Lille Torv

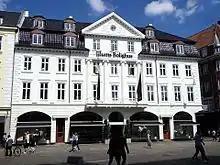
""Det Hvide Palæ"" (The White Mansion), showpiece of the Meulengracht Complex.

The central location of the square and the markets formerly held here meant it was a desirable location for merchants to establish themselves. Little Square is therefore home to several notable and storied merchant mansions. "Meulengracht's House" with address on Lille Torv 2 was built by the merchant Harboe Meulengracht in the late 1700s and was for a time the social focal point for the high society and even royalty. Today Meulengracht's House is home to stores. The Business- and Agricultural Bank of Jutland (Danish: Jysk Handels- og Landbrugsbank) is a listed building by the architect Sophus Frederik Kühnel featuring architecture relatively unique to Aarhus. Previously the square was also home to the "Mayor's House" (Borgmestergården) which was moved to Tangkrogen during the Danish National Exhibition of 1909 and afterwards to the Botanical Gardens where it became the first building in the Old Town Museum.